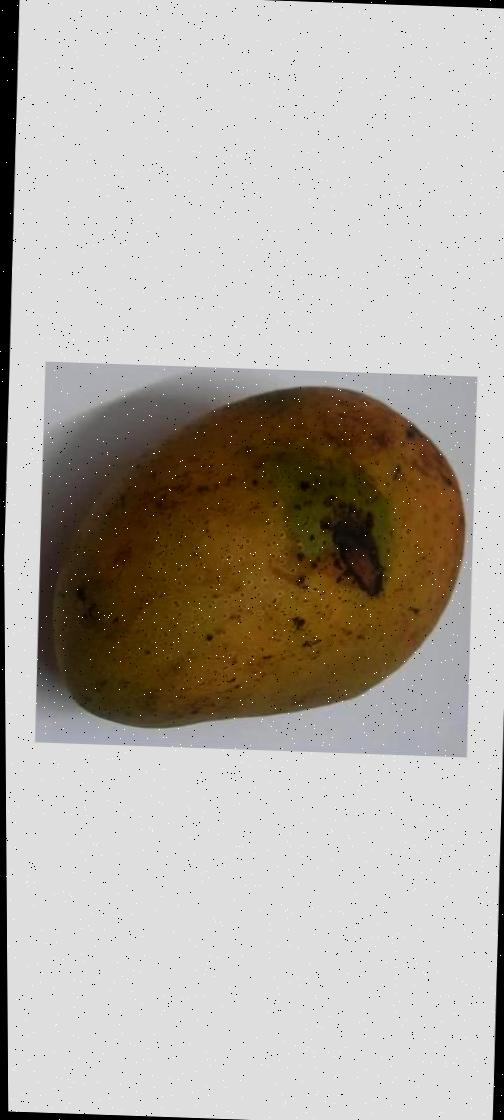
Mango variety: Ashshina Classic